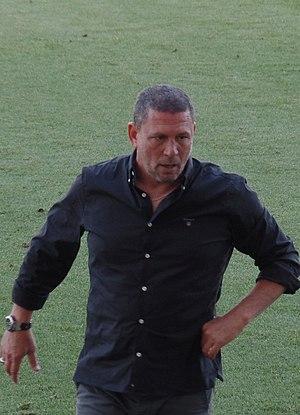
Nir Klinger, né le 25 mai 1966 à Haïfa en Israël, est un footballeur international israélien qui évoluait au poste de milieu défensif reconverti en entraîneur.